Schottmann House

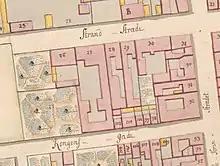
No. 29 seen on a detail from Christian Gedde's map of Christianshavn Quarter, 1757.

The site was part of a large property at present-day No. 8–14. Jacob Madsen, Christianshavn's mayor from 1641 to 1653, lived at No. 10. The property was listed as No. 13 in Copenhagen's first cadastre of 1689 and was at that time owned by Frederik Møller. It was later divided into a number of smaller properties. The property now known as Strandgade 10 was listed as No. 29 in the new cadastre of 1756. It was at that time owned by blacksmith Christen Rasmussen,